St Peter's Anglican Church, Barcaldine

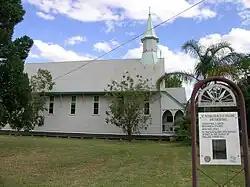
St Peter's Anglican Church, 2010

St Peter's Anglican Church and Hall is a heritage-listed church at 85 Elm Street, Barcaldine, Barcaldine Region, Queensland, Australia. It was designed by Edwin Hockings and built in 1899. It was added to the Queensland Heritage Register on 21 October 1992.